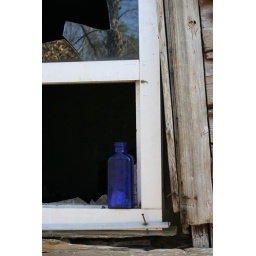
today i went exploring. my dad found this huge old house, and i found this blue bottle in a window.